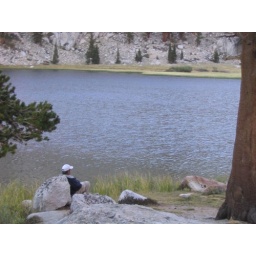
The fishin pole is over there, on the rock cloe to the water